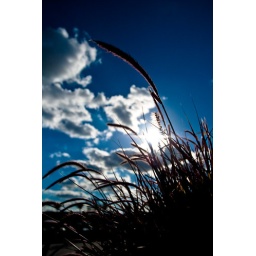
grass against the clouds